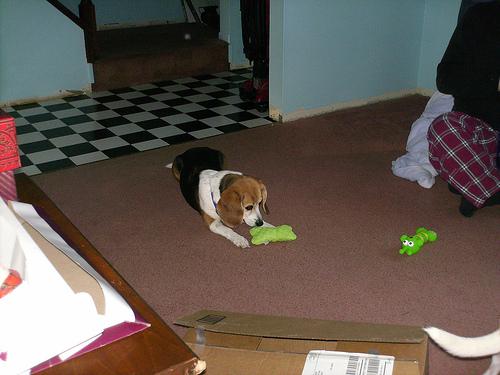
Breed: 276-n000113-beagle